Albania

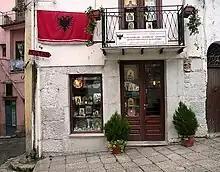
Assisted by the governments of Kosovo and Albania, an official application for the inclusion of the Arbëreshë people in the list of UNESCO's Intangible Cultural Heritage is being prepared.

Albania lies along the Mediterranean Sea on the Balkan Peninsula in South and Southeast Europe, and has an area of . It is bordered by the Adriatic Sea to the west, Montenegro to the northwest, Kosovo to the northeast, North Macedonia to the east, Greece to the south, and the Ionian Sea to the southwest. It is between latitudes 42° and 39° N and longitudes 21° and 19° E. Geographic coordinates include Vërmosh at 42° 35' 34" northern latitude as the northernmost point, Konispol at 39° 40' 0" northern latitude as the southernmost, Sazan at 19° 16' 50" eastern longitude as the westernmost, and Vërnik at 21° 1' 26" eastern longitude as the easternmost. Mount Korab, rising at above the Adriatic, is the highest point, while the Mediterranean Sea, at , is the lowest. The country extends from east to west and around from north to south.